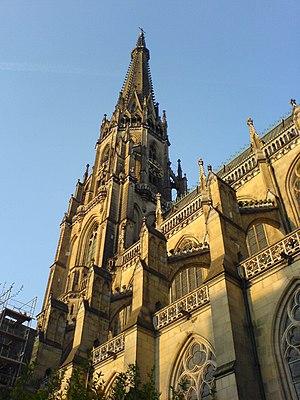
Autriche, Linz, Mariä-Empfängnis-Dom